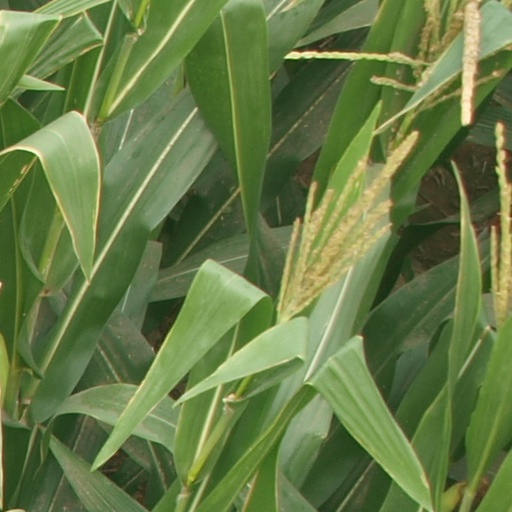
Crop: maize; corn